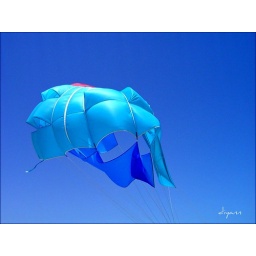
blue mood in the sky